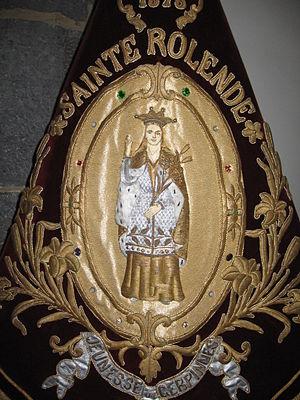
Bannière de Sainte-Rolende (jeunesse de Gerpinnes, en Belgique). Se trouve dans l'église Saint-Michel-et-Sainte-Rolende de Gerpinnes
Sainte Rolende, née au VIIIᵉ siècle et décédée à Villers-Poterie vers 774, est une fille du roi des Lombards exilé en Gaule. Refusant et fuyant un mariage imposé car souhaitant se consacrer à Dieu, elle meurt alors qu’elle est en route vers un monastère de Cologne où elle comptait se réfugier.